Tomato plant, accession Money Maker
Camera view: bottom (45 deg); turntable rotation: 300 degrees
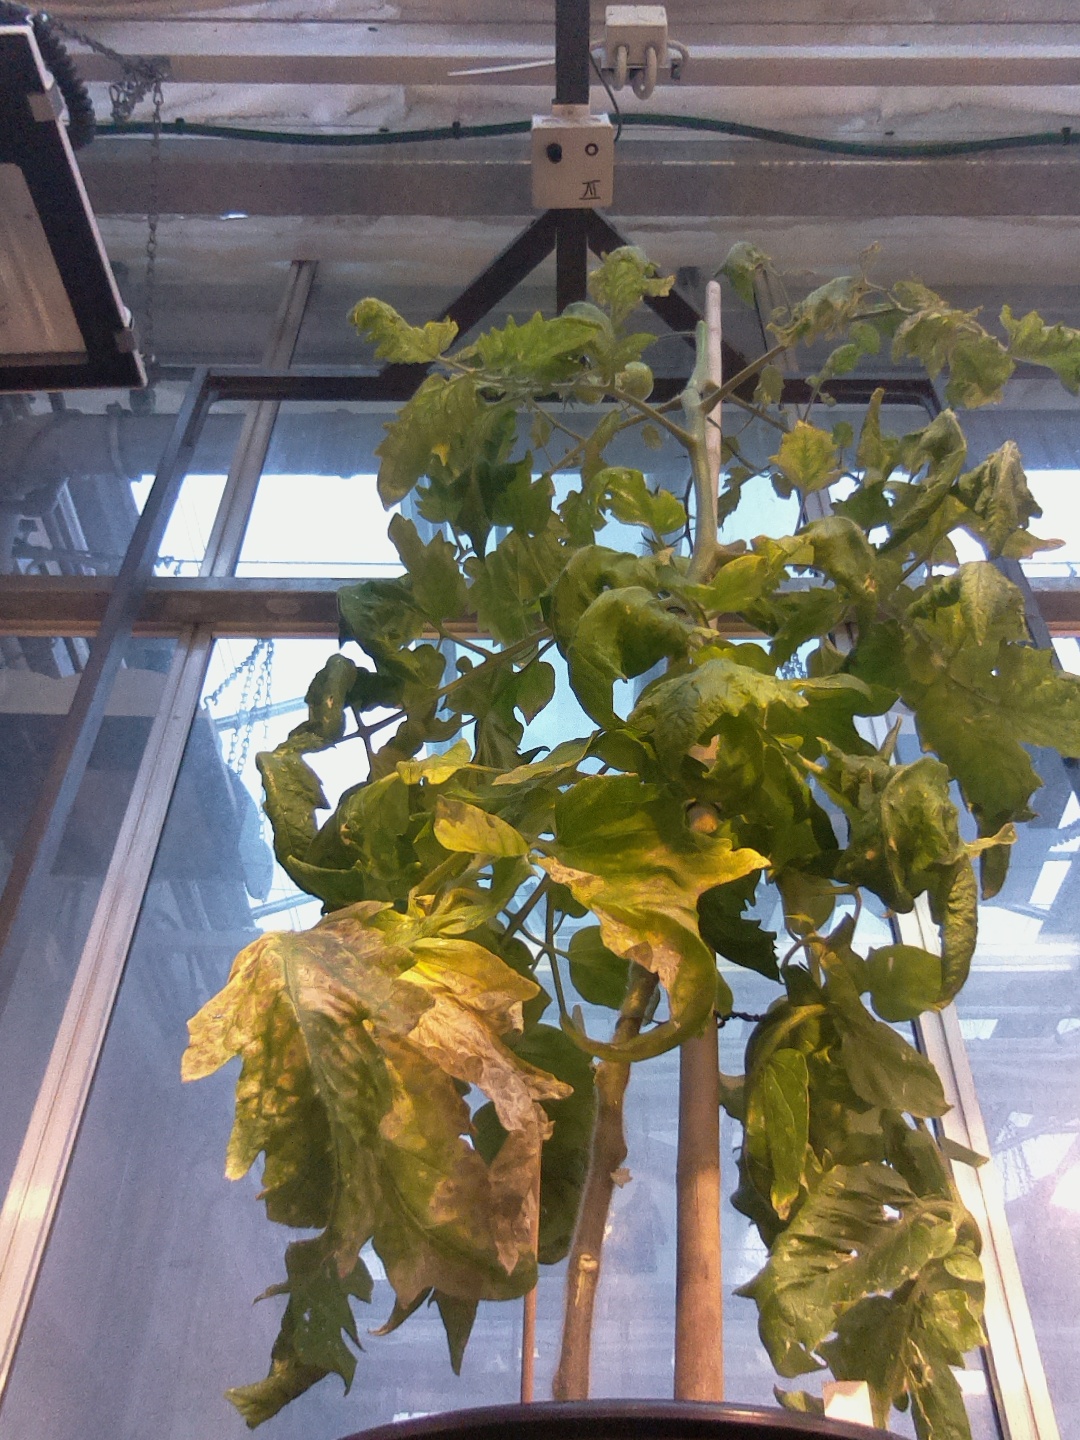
BBCH growth stage 80: fruits start showing typical ripe color (orange -> red)